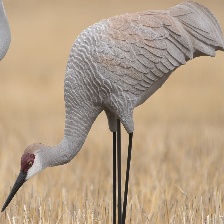
Species: SANDHILL CRANE
Scientific name: GRUS CANADENSIS
ImageNet parent category: crane